Buddhism in the Middle East

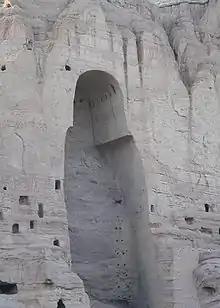
Site of the larger statue after it was destroyed by the Taliban

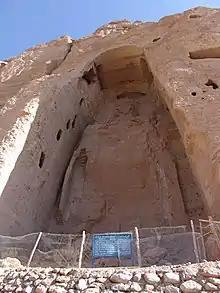
Site of the smaller statue in 2005. It was destroyed by the Taliban.

It is estimated that in the Middle East, over 900,000 people profess Buddhism as their religion. Buddhist adherents make up just over 0.3% of the Middle East total population. Many of these Buddhists are workers who have migrated from other parts of Asia to the Middle East since the late 1990s, many of them come from countries that have large Buddhist populations, such as South Korea, China, Vietnam, Thailand, Sri Lanka, India, Japan, and Nepal.